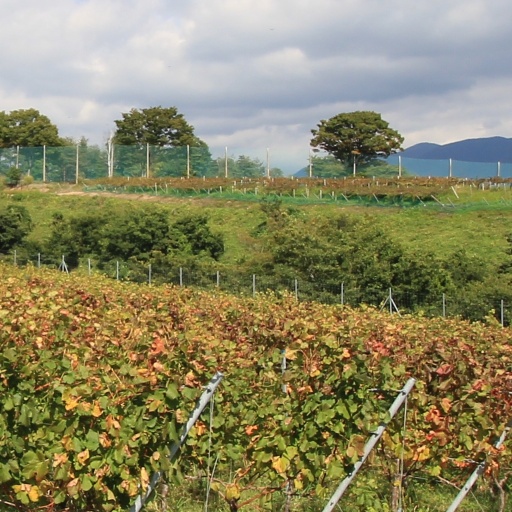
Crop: grape